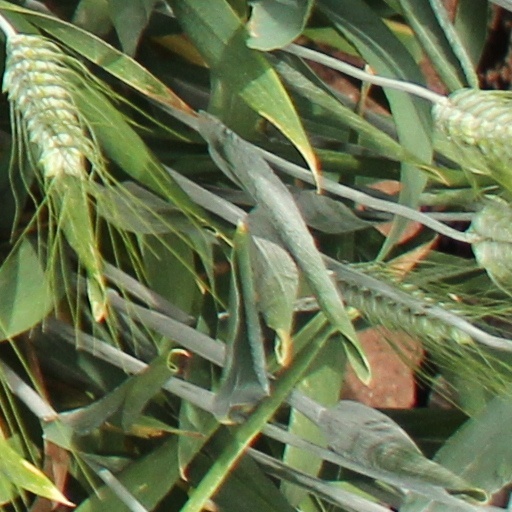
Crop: wheat